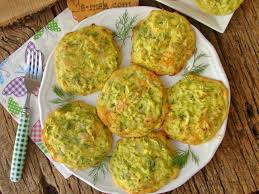
Yemek: mucver